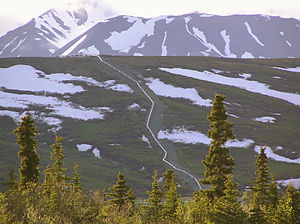
Rørledning
Olierørledning i Alaska, USA
En rørledning, også betegnet pipeline, anvendes til at transportere væsker eller gas.